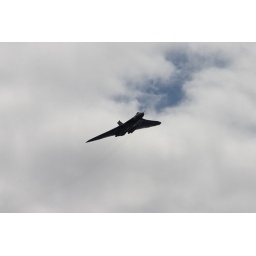
Vulcan flying on Saturday 19th at Farnborough. Shots taken fron 1st floor window in Frimley Green